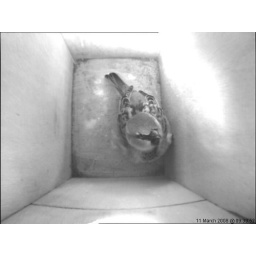
Male house sparrow in B&W birdcam nest box